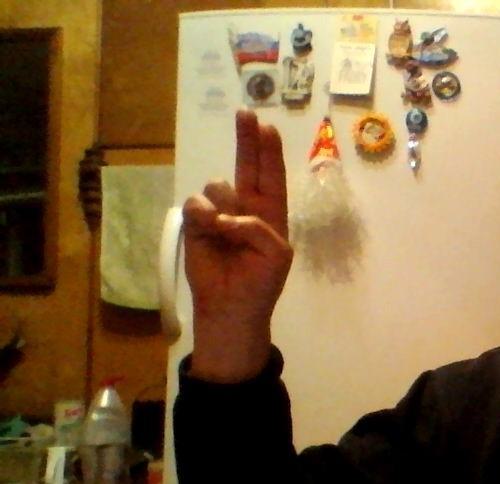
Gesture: two_up